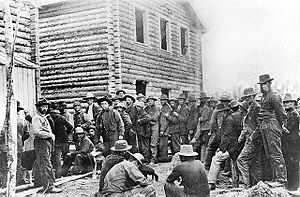
Guldfeberen i Klondike / Guldfeberen
Guldgravere venter på at få tildelt deres graveområder.
Guldfeberen i Klondike refererer til immigrationen af guldjægere, der fandt sted langs Klondikefloden ved Dawson City i Yukon i Canada, da der blev fundet guld der, i slutningen af 1800-tallet.